DFS (furniture retailer)

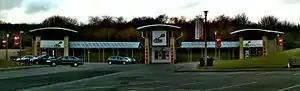
DFS, Wetherby (formerly Northern Upholstery) on the Thorp Arch Trading Estate, West Yorkshire

In 1983, Kirkham purchased the business and the name of the Darley Dale based DFS ("Direct Furnishing Supplies") Limited, founded by the Hardy Family in 1969. Northern Upholstery was renamed DFS (although some branches of Northern Upholstery in Yorkshire retained their original name until the mid-1990s) and at the time, had a total of sixty three stores, employing 2,000 staff.